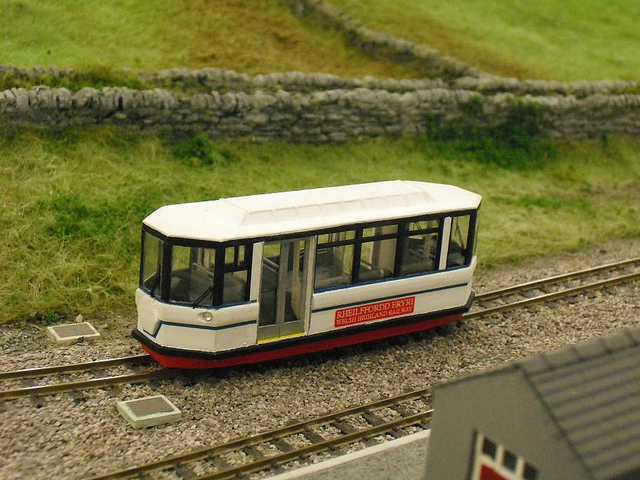
A white trolley car traveling down train tracks.

a trolley traveling on a narrow train track.

A miniature train sits on the train track.